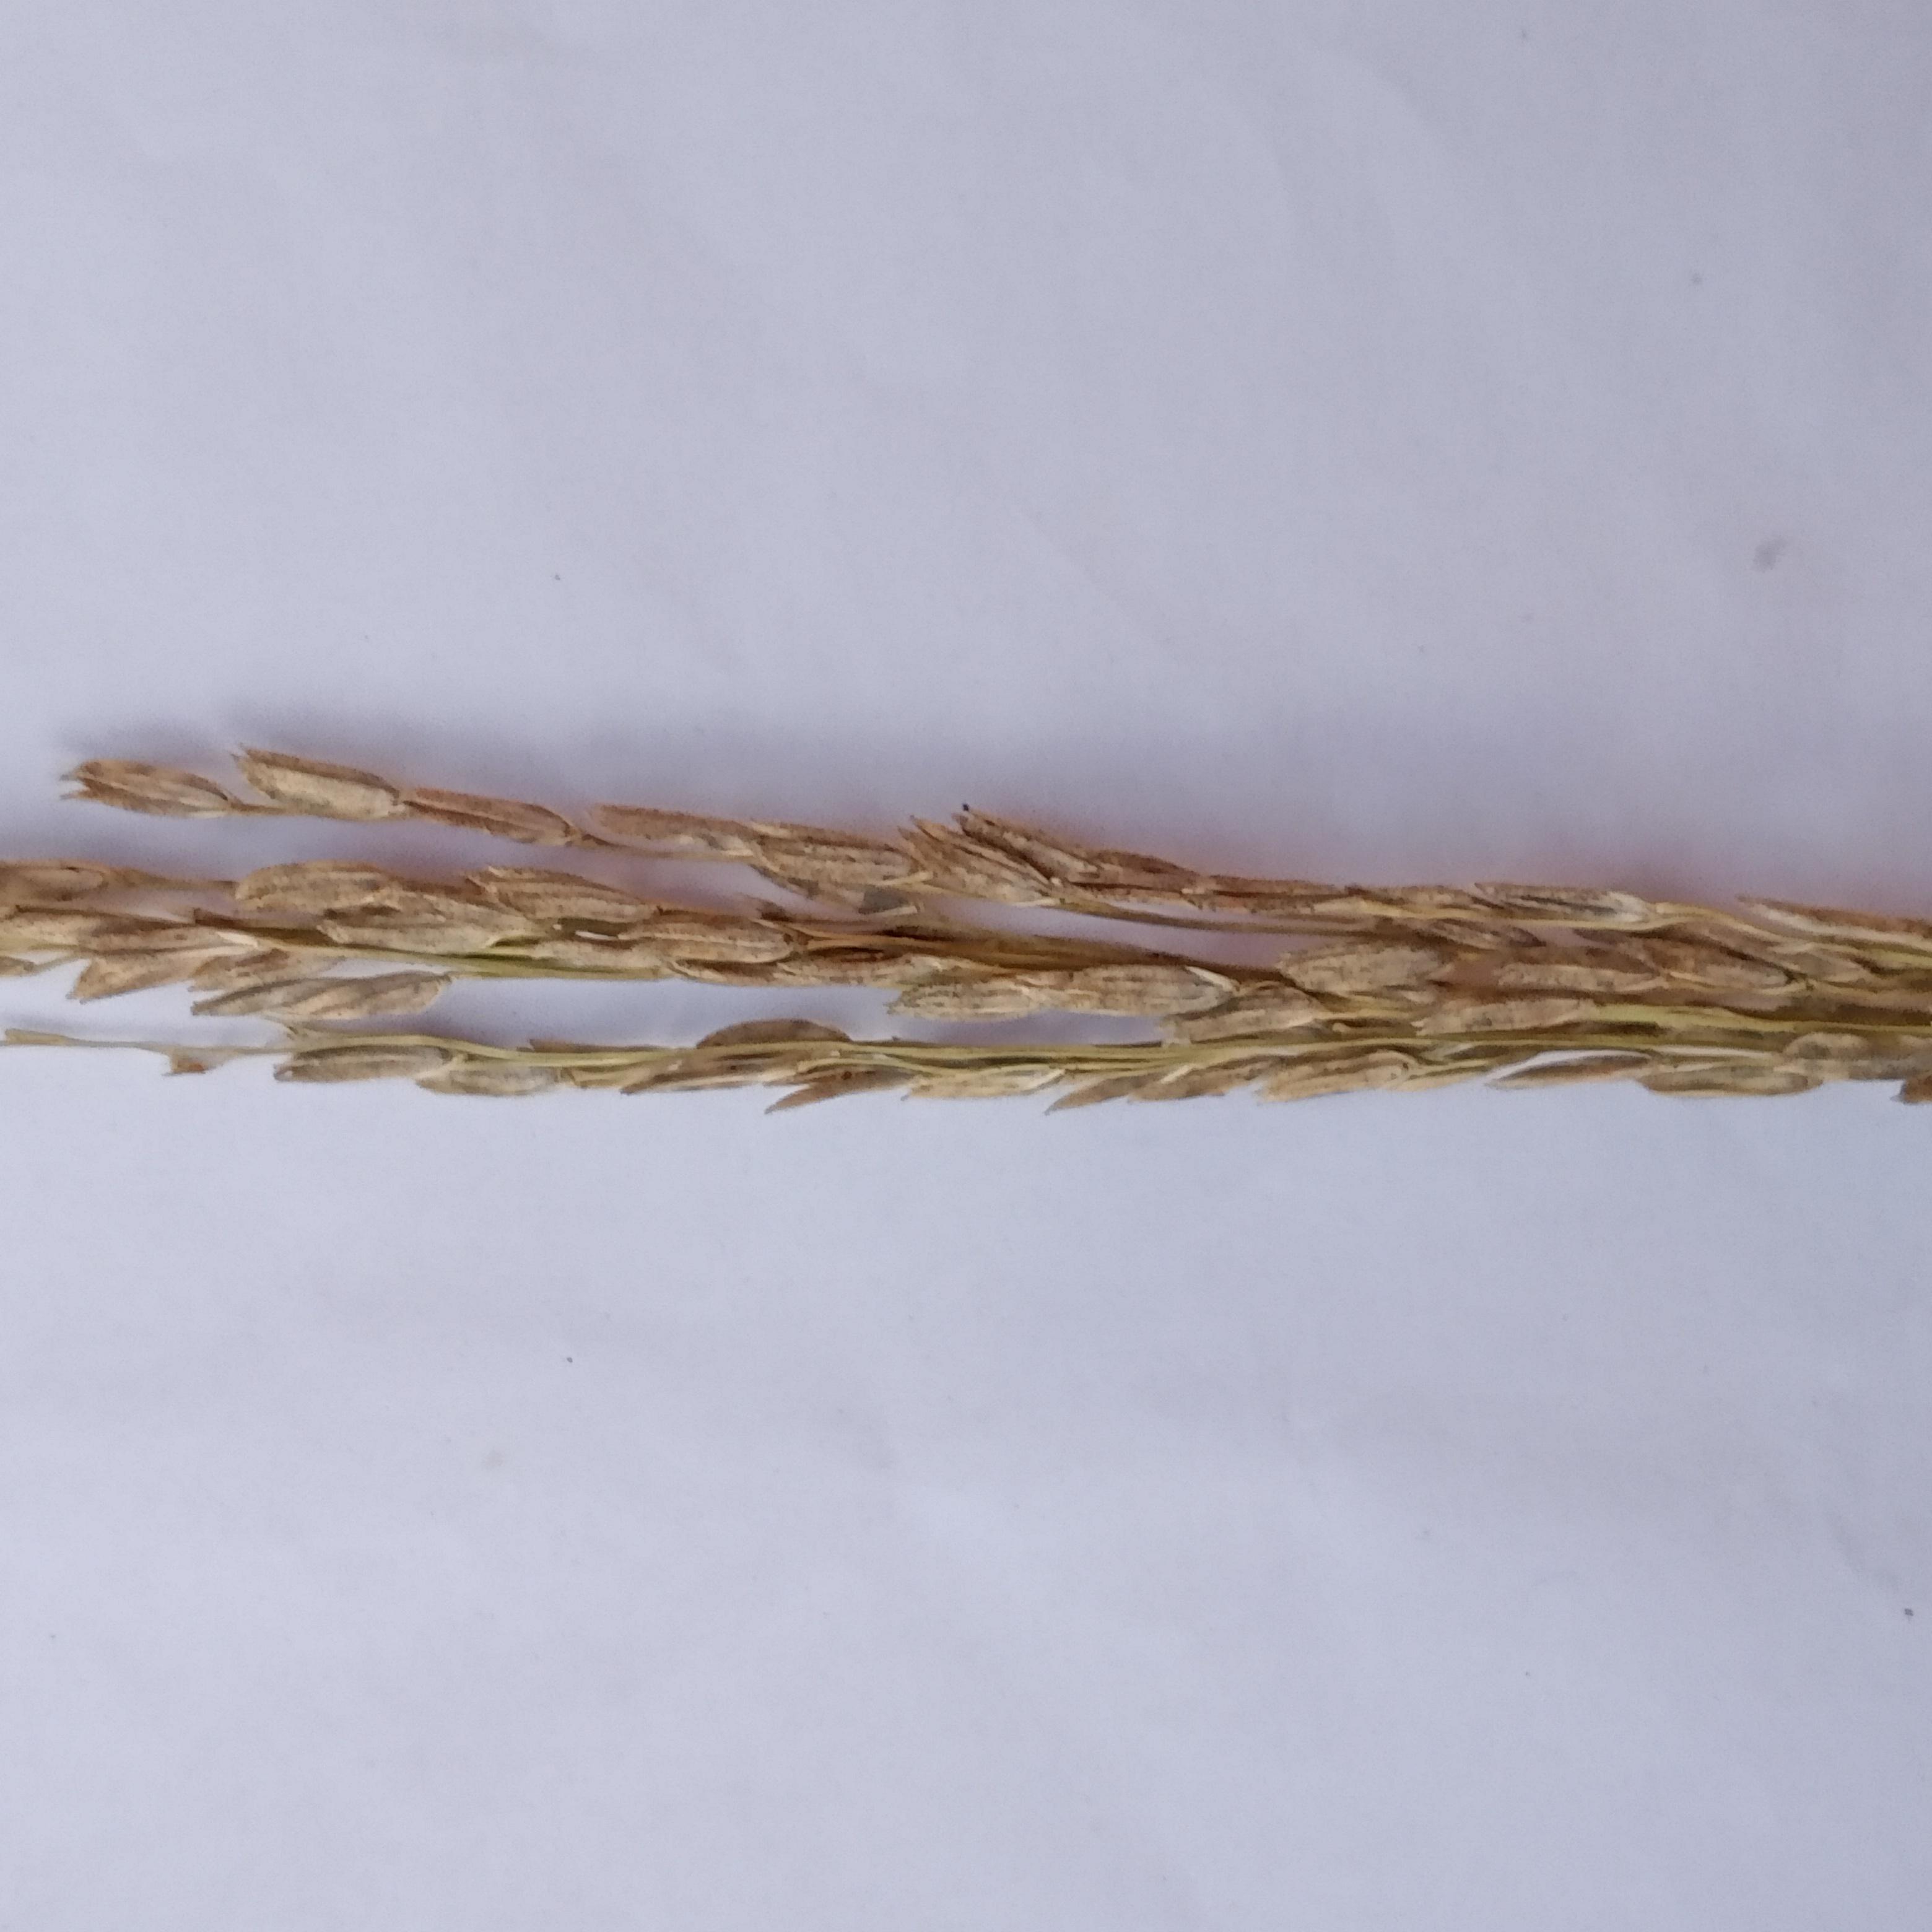
Label: Rice___Neck_Blast